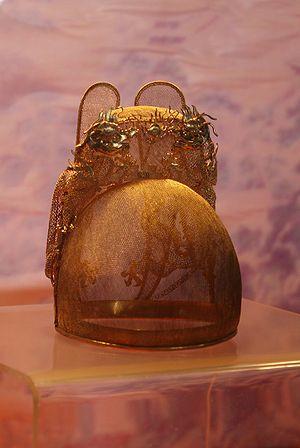
Yishanguan est le nom chinois de la couronne portée par les empereurs et les princes de la dynastie Ming.